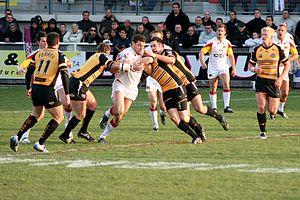
En 2009, les Dragons catalans, unique franchise française de rugby à XIII en Super League, disputent leur quatrième saison dans cette ligue. À l'occasion de cette saison, l'entraîneur australien Kevin Walters succède à son compatriote Michael Potter, parti rejoindre St Helens RLFC. Le club bat son record d'affluence à domicile lors de la réception des Warrington Wolves au stade olympique de Montjuic avec 18 150 spectateurs, le 20 juin 2009.